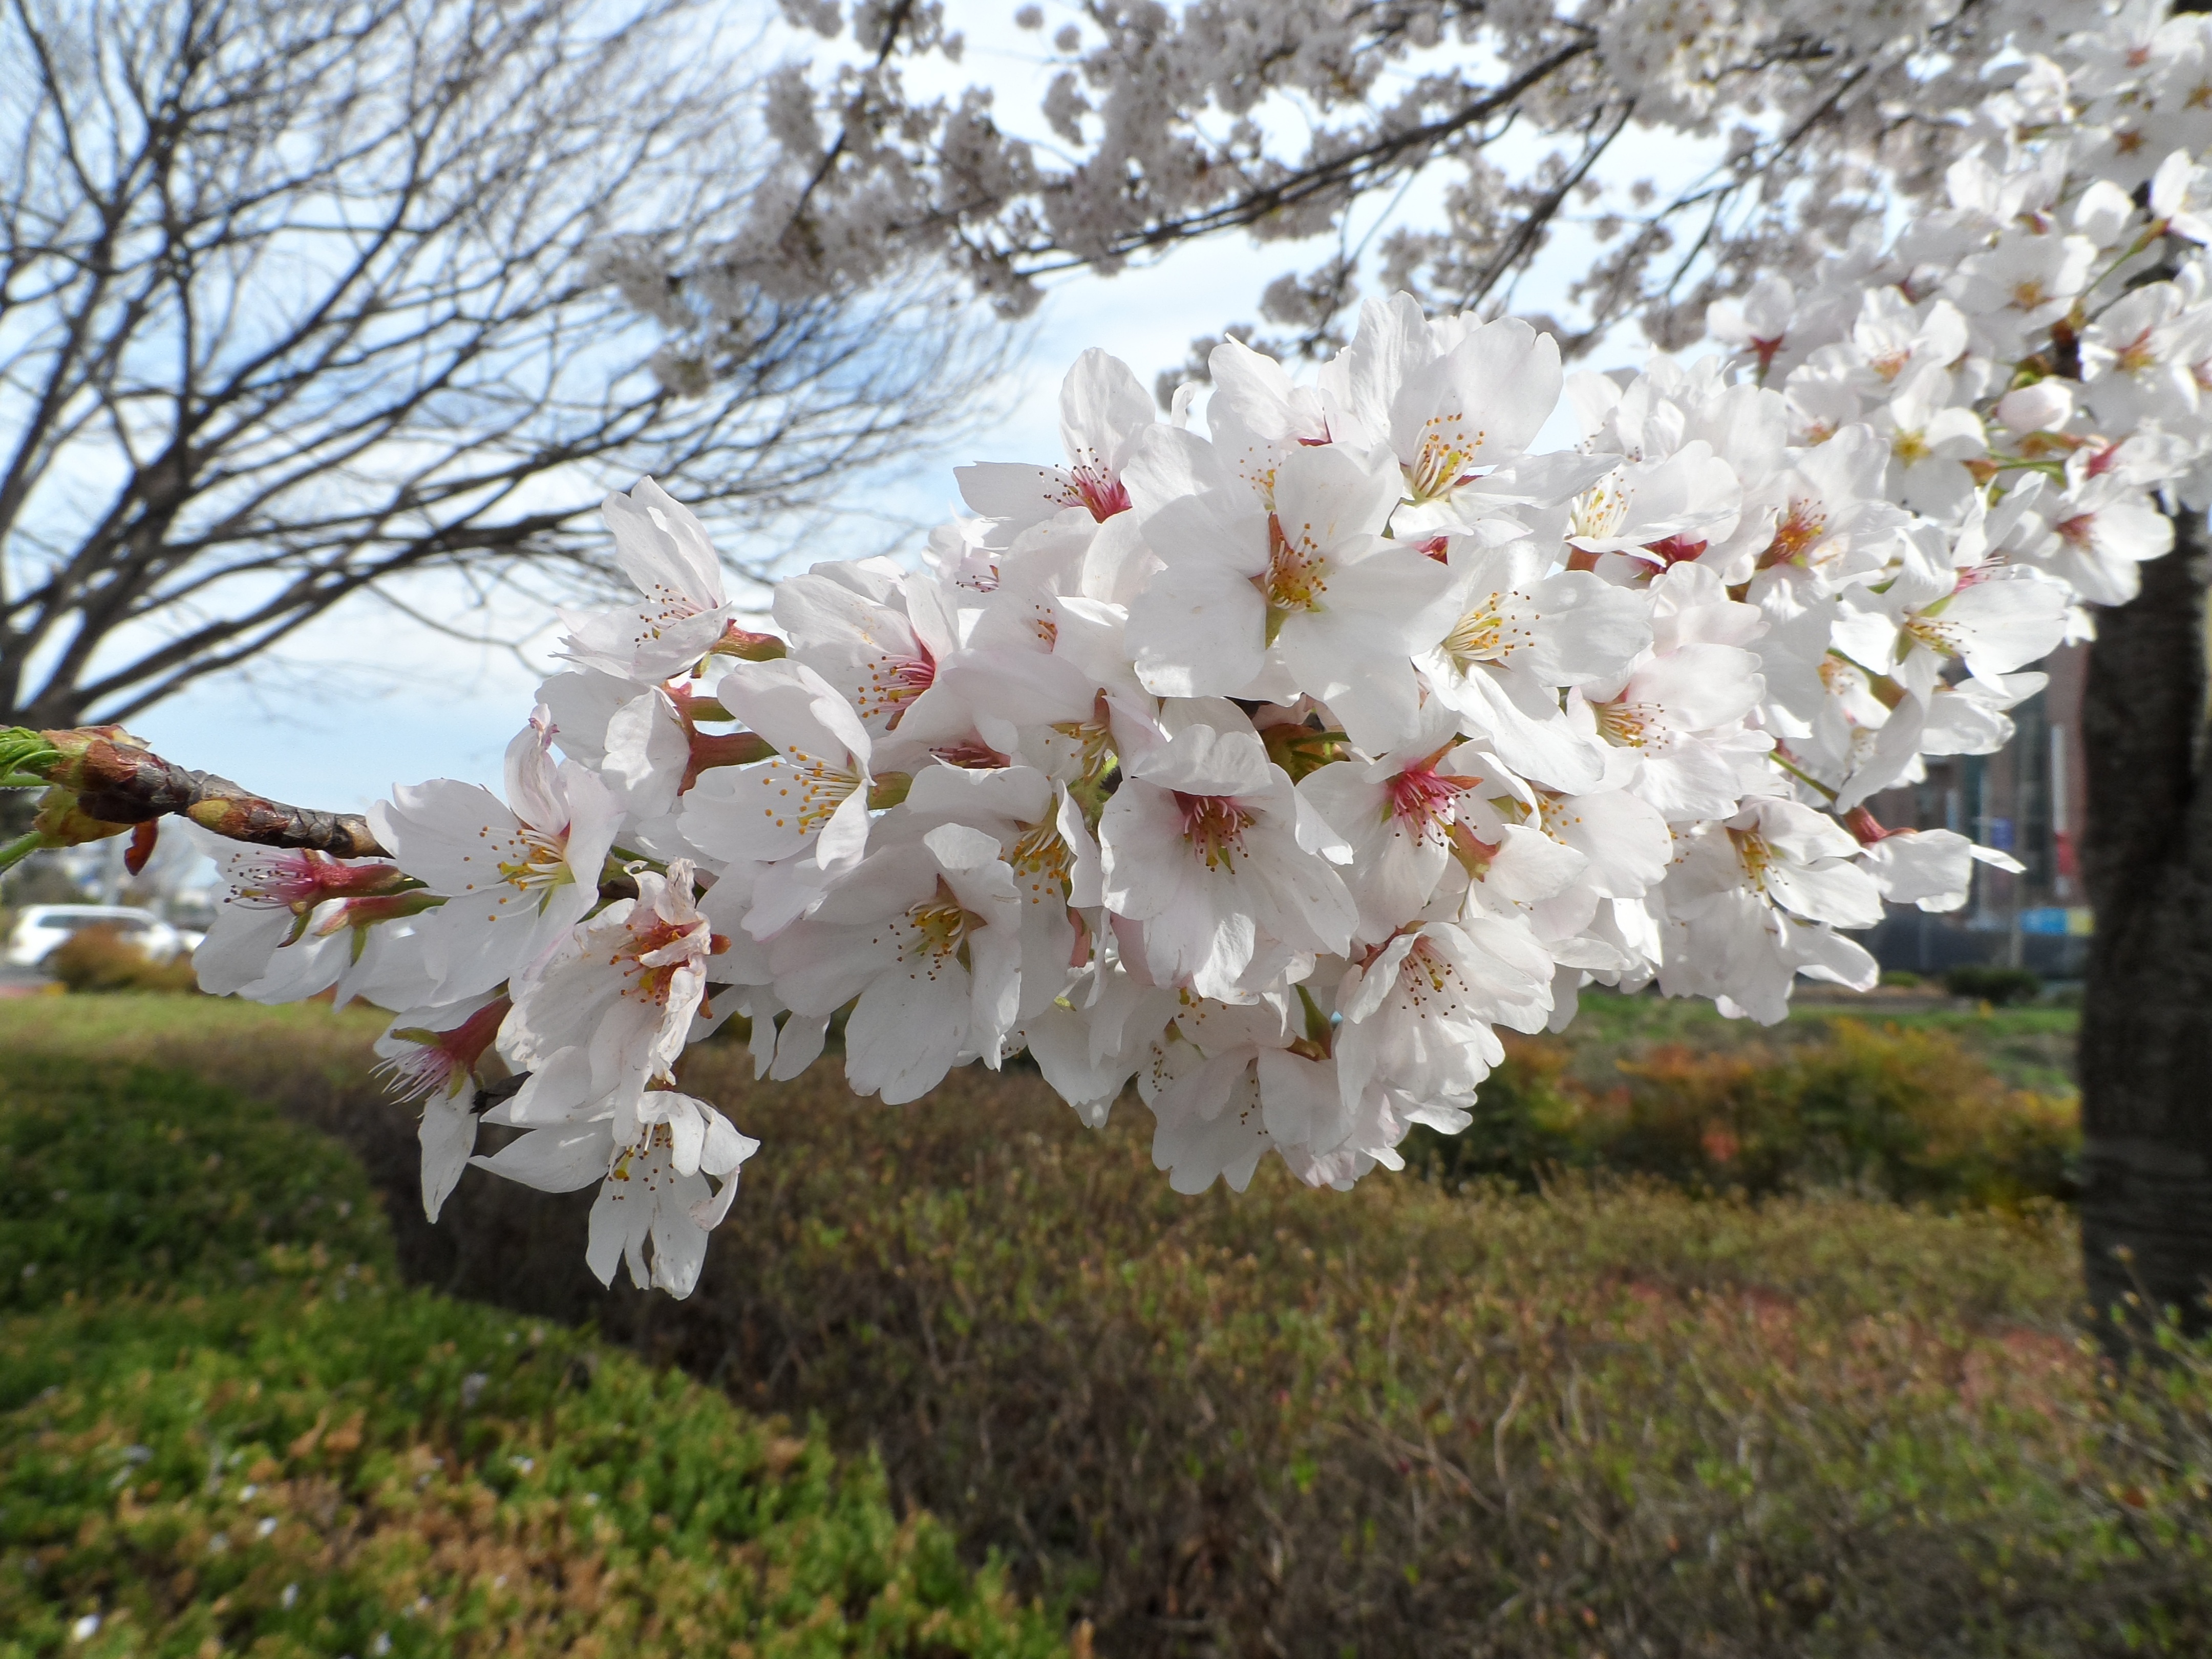
branch, blossom, plant, flower, spring, produce, cherry blossom, shrub, flowering plant, land plant